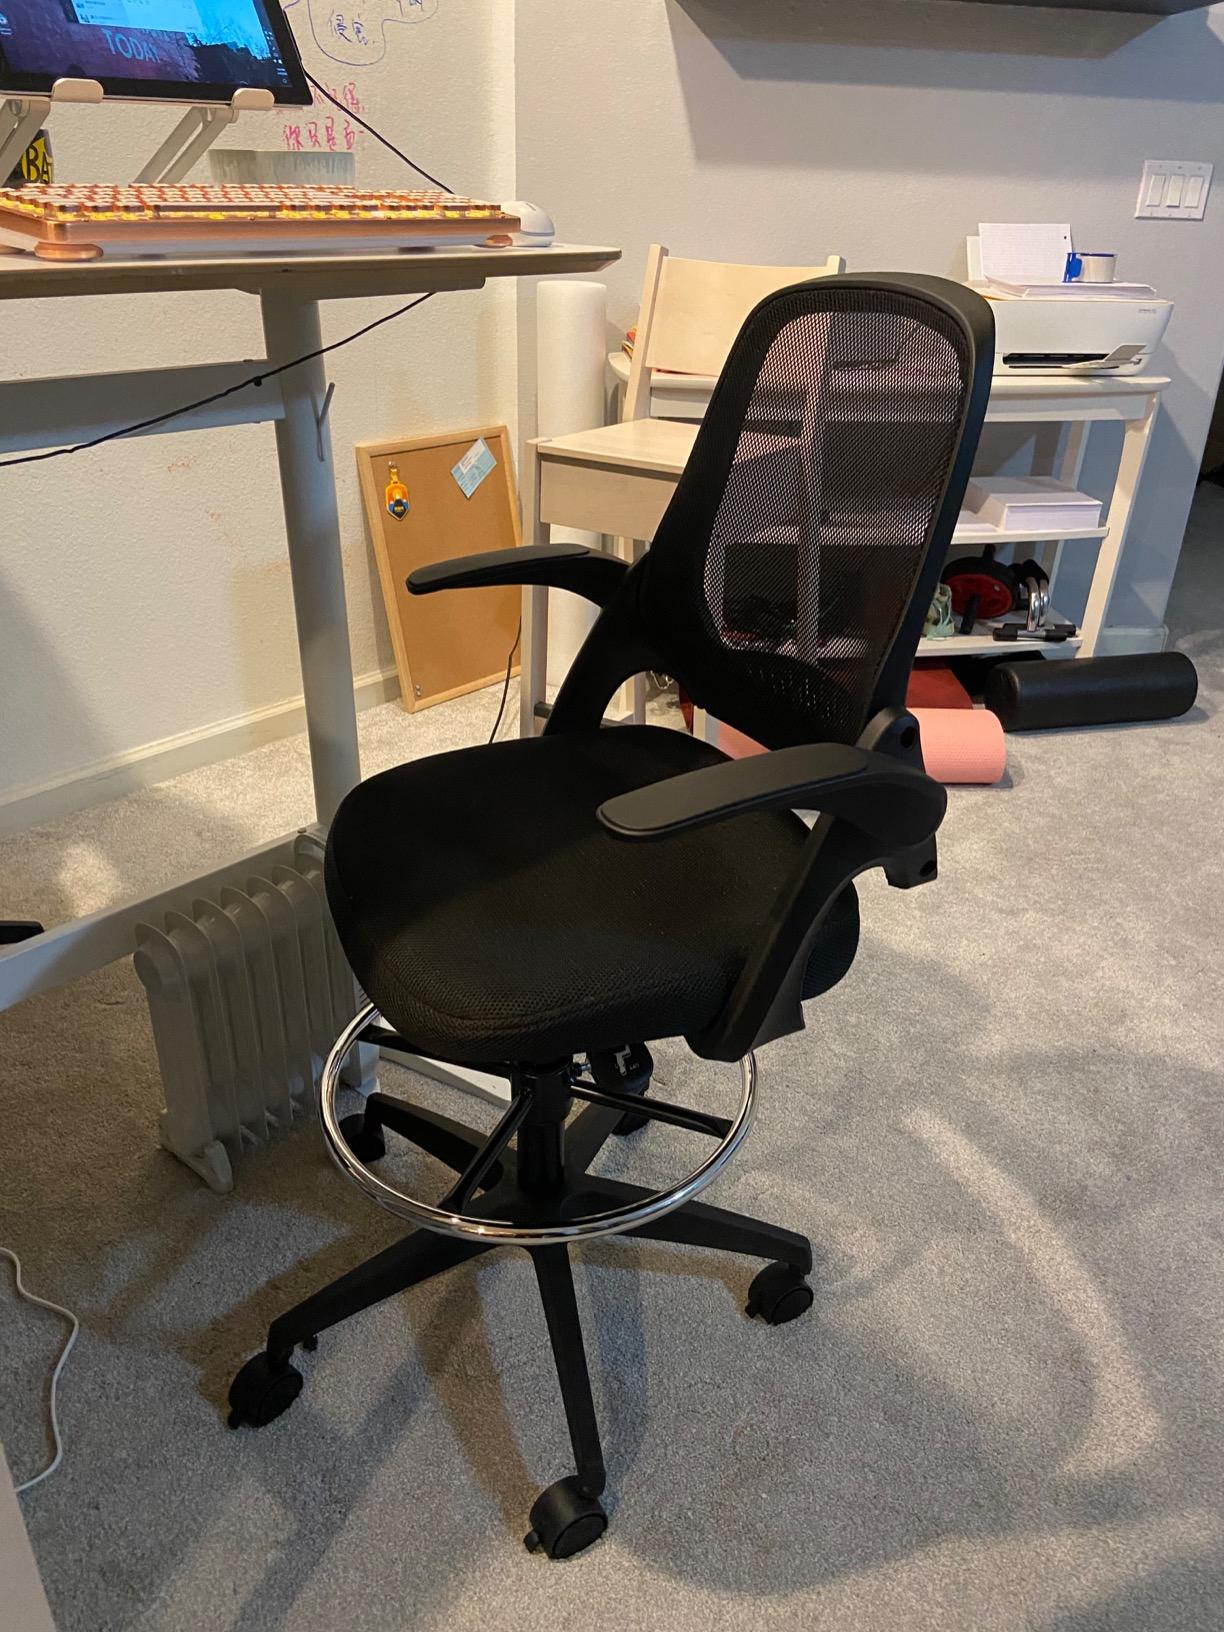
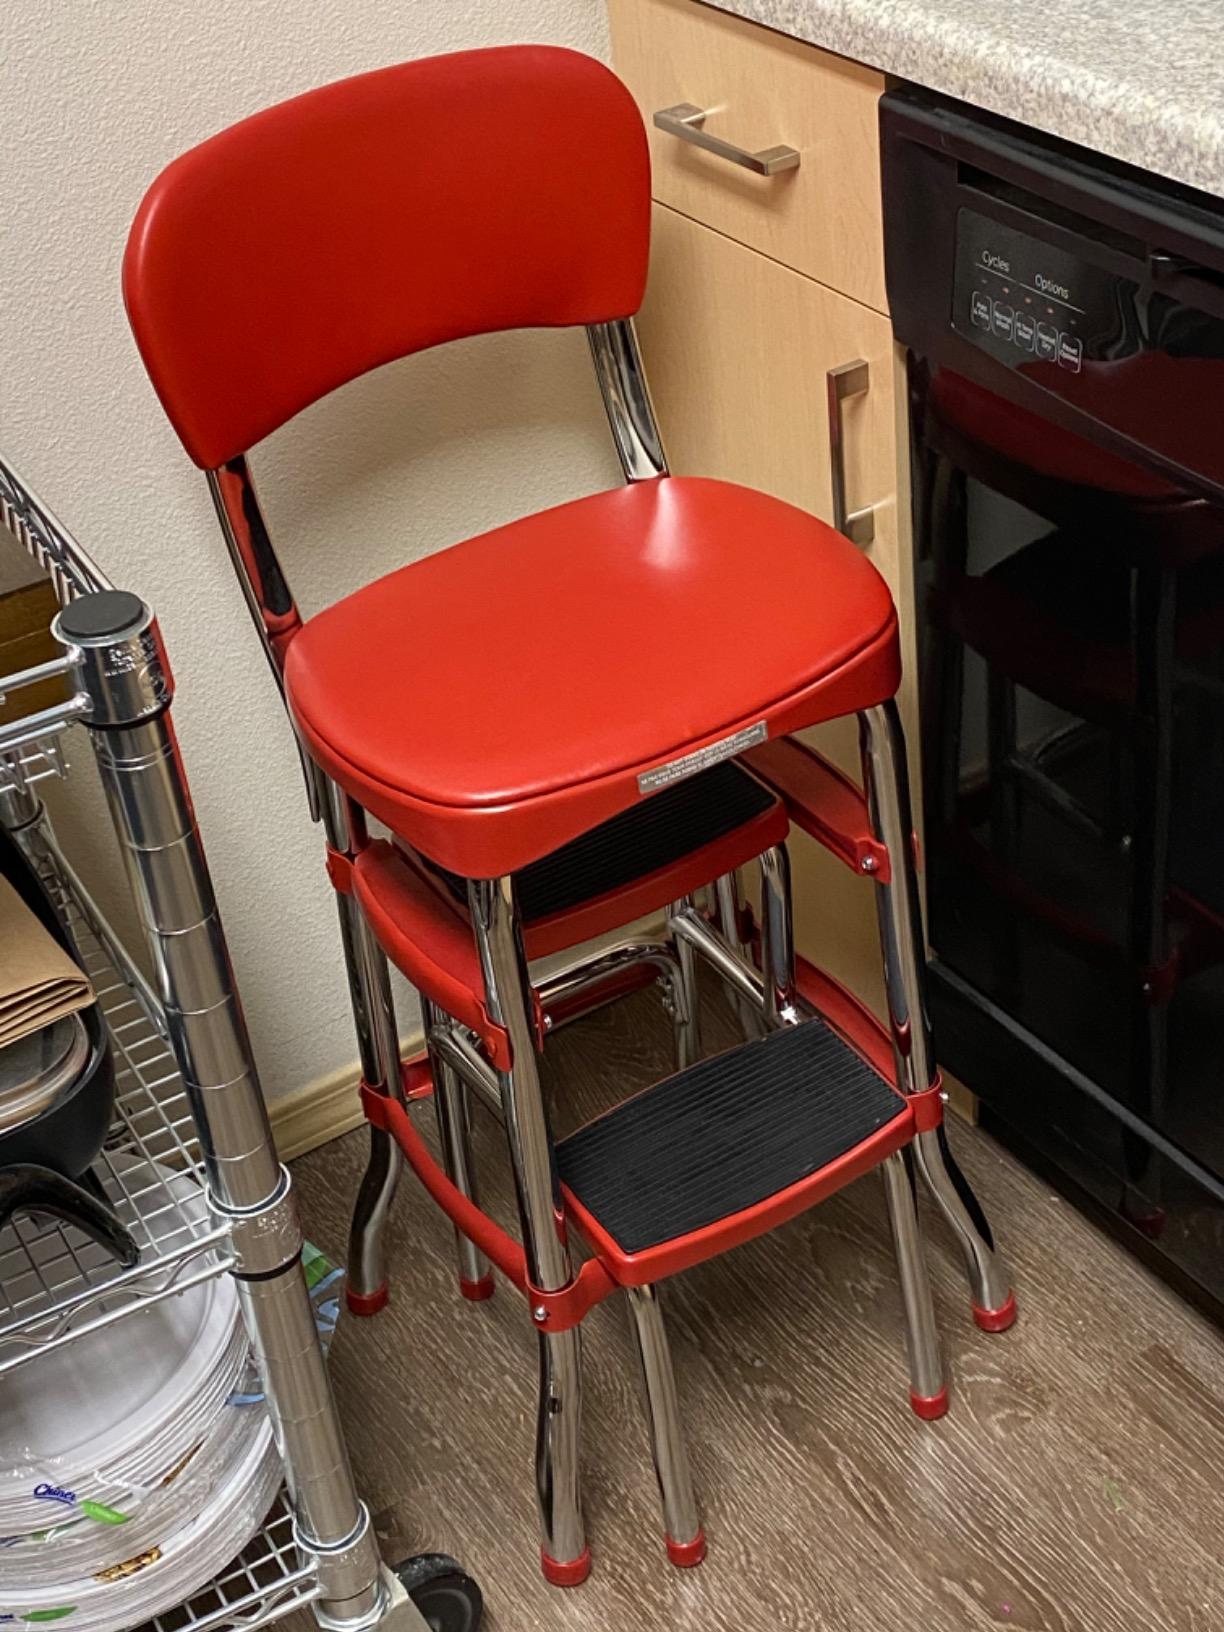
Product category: items_chair
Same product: no